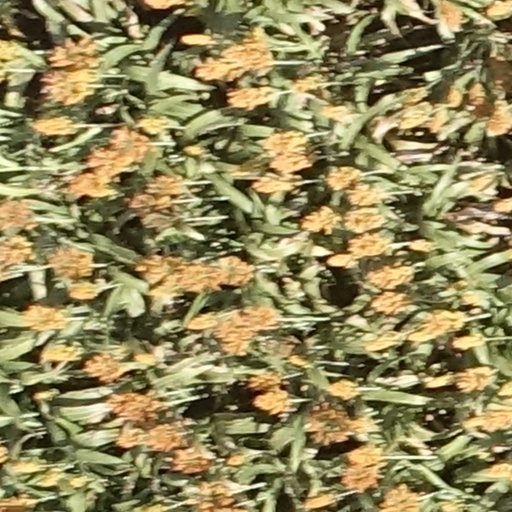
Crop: sorghum